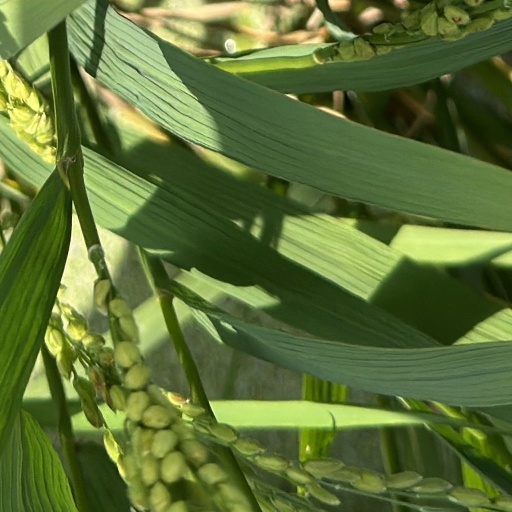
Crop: rice